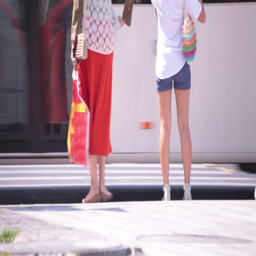
red skirt and short jeans women standing by zebra waiting to cross the street .